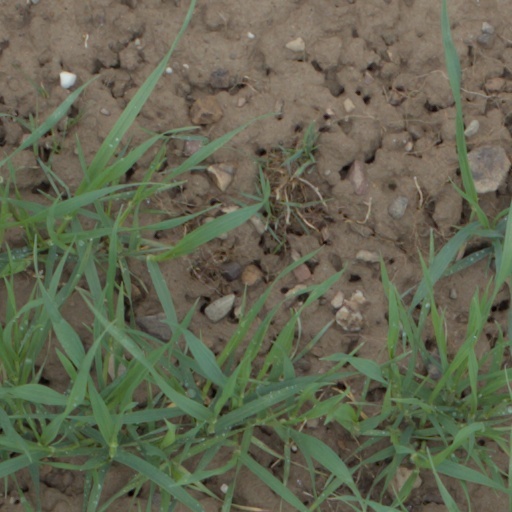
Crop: wheat